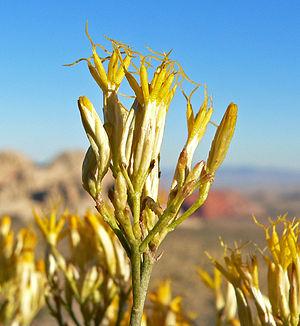
La Bigelovie puante est un buisson de la famille des Asteraceae originaire des régions arides d'Amérique du Nord. On a identifié 28 sous-espèces de cette plante.